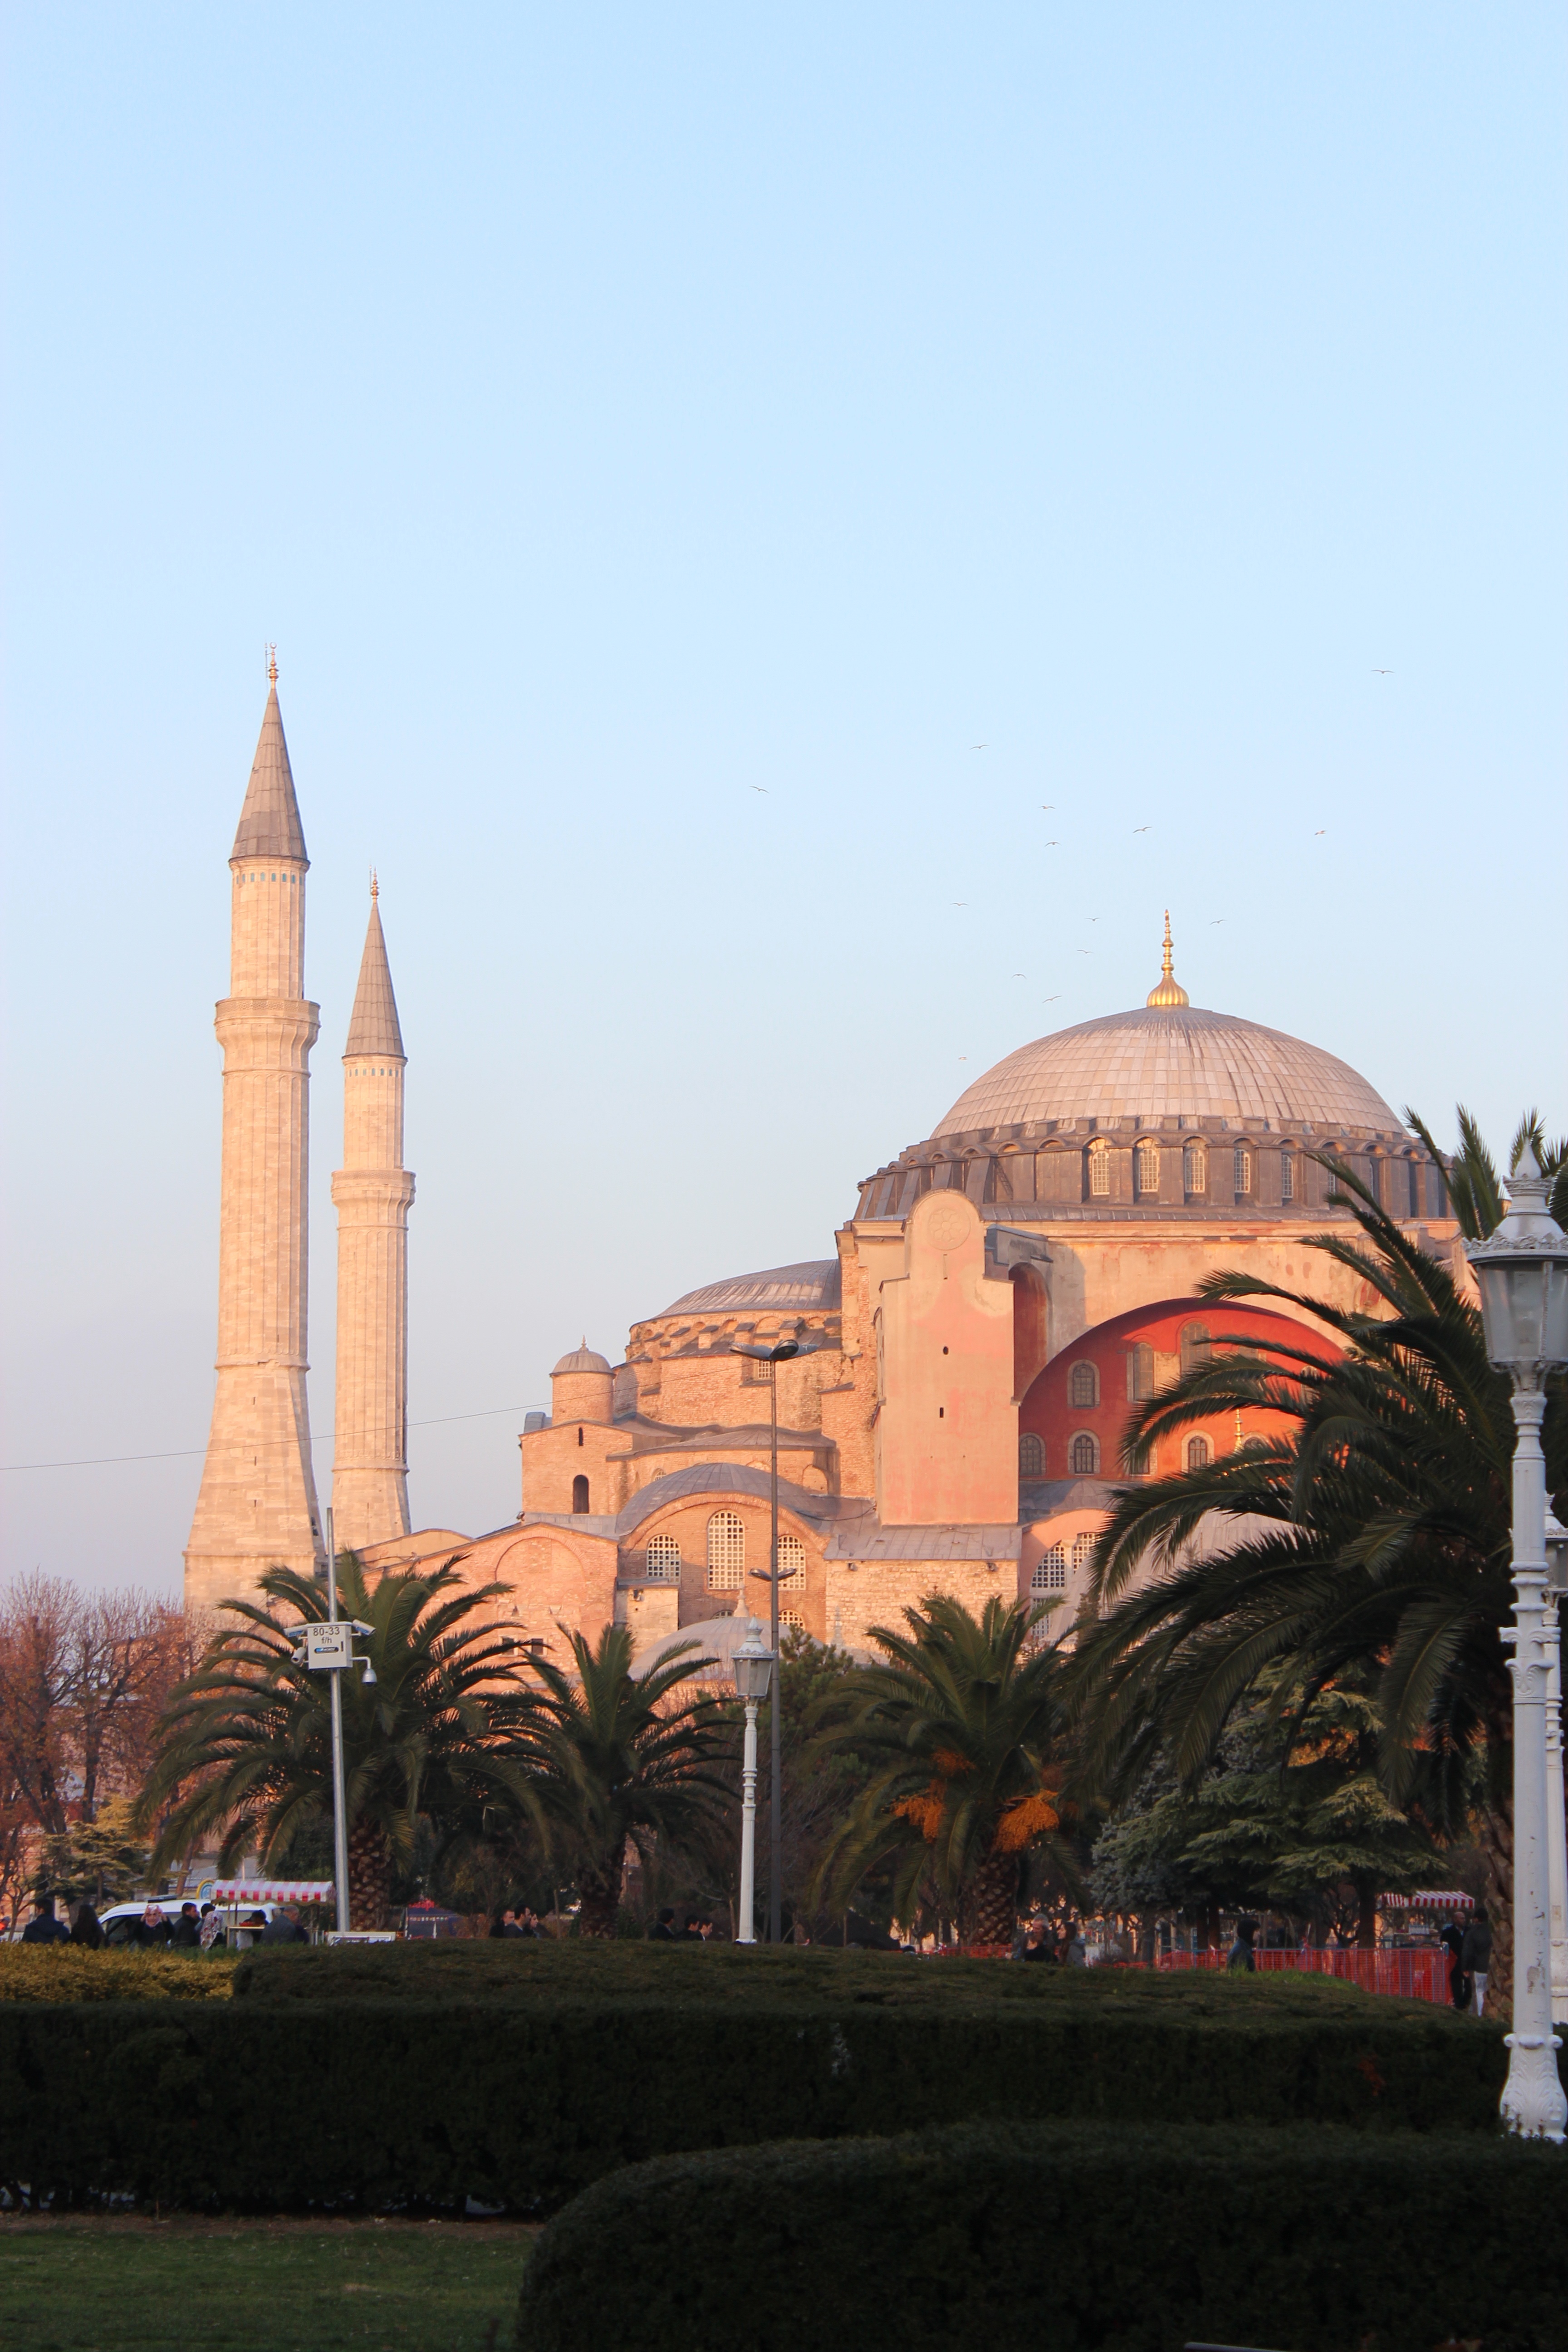
building, tower, landmark, place of worship, temple, turkey, istanbul, mosque, ayasofia, saintsophie, islam mosq